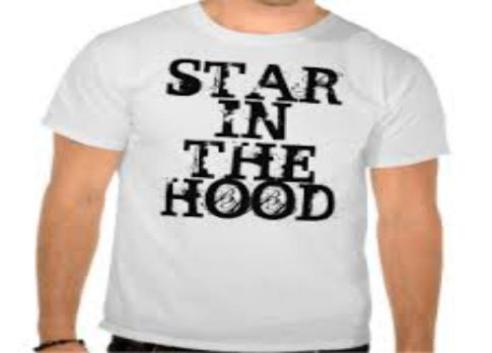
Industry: Clothes